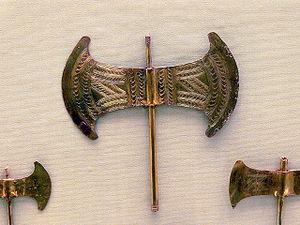
Le labrys est une hache à double tranchant, dont le symbole fut utilisé par diverses cultures depuis au moins l'âge du bronze.
L'expression religion minoenne désigne les cultes pratiqués en Crète par la civilisation minoenne. Ces cultes sont tournés vers la nature, la végétation et leurs rythmes. Cela se remarque particulièrement au travers de dieux et de déesses qui meurent et renaissent chaque année, et par l'utilisation de symboles tels que le taureau, le serpent, les colombes. Bien qu'elle disparaisse avec l'arrivée des Achéens puis des Doriens en Grèce puis en Crète, la religion minoenne a néanmoins laissé sa trace dans les mythes et le panthéon de la Grèce classique.